Egyptian pound

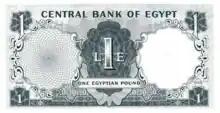
Reverse of the 1967 issue of E£1 banknote

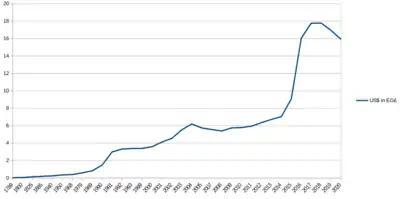
The historical value of one US dollar in Egyptian currency from 1789 to 2020. Figures prior to 1834, the year the pound was introduced, indicate multiples of 100 piastres

Copper 10 para coins were introduced in 1853, although the silver coin continued to be issued. Copper 10 para coins were again introduced in 1862, followed by copper 4 para and 2 PT coins in 1863. Gold 25 PT coins were introduced in 1867.